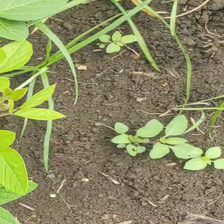
Weed species: Lavhala_(Cyperus_Rotundus)